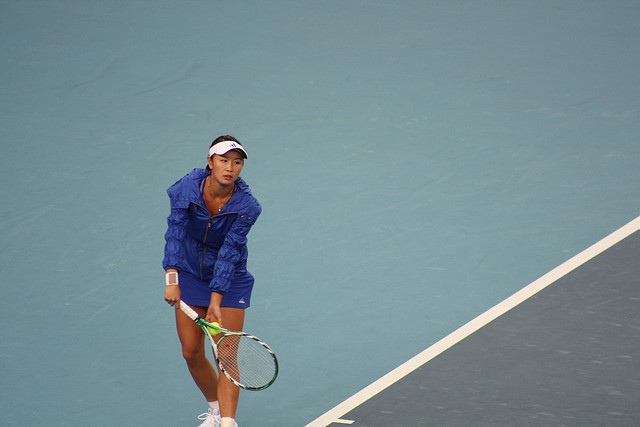
một người phụ nữ đang nghiêng người để phát quả bóng tennis ở trên sân